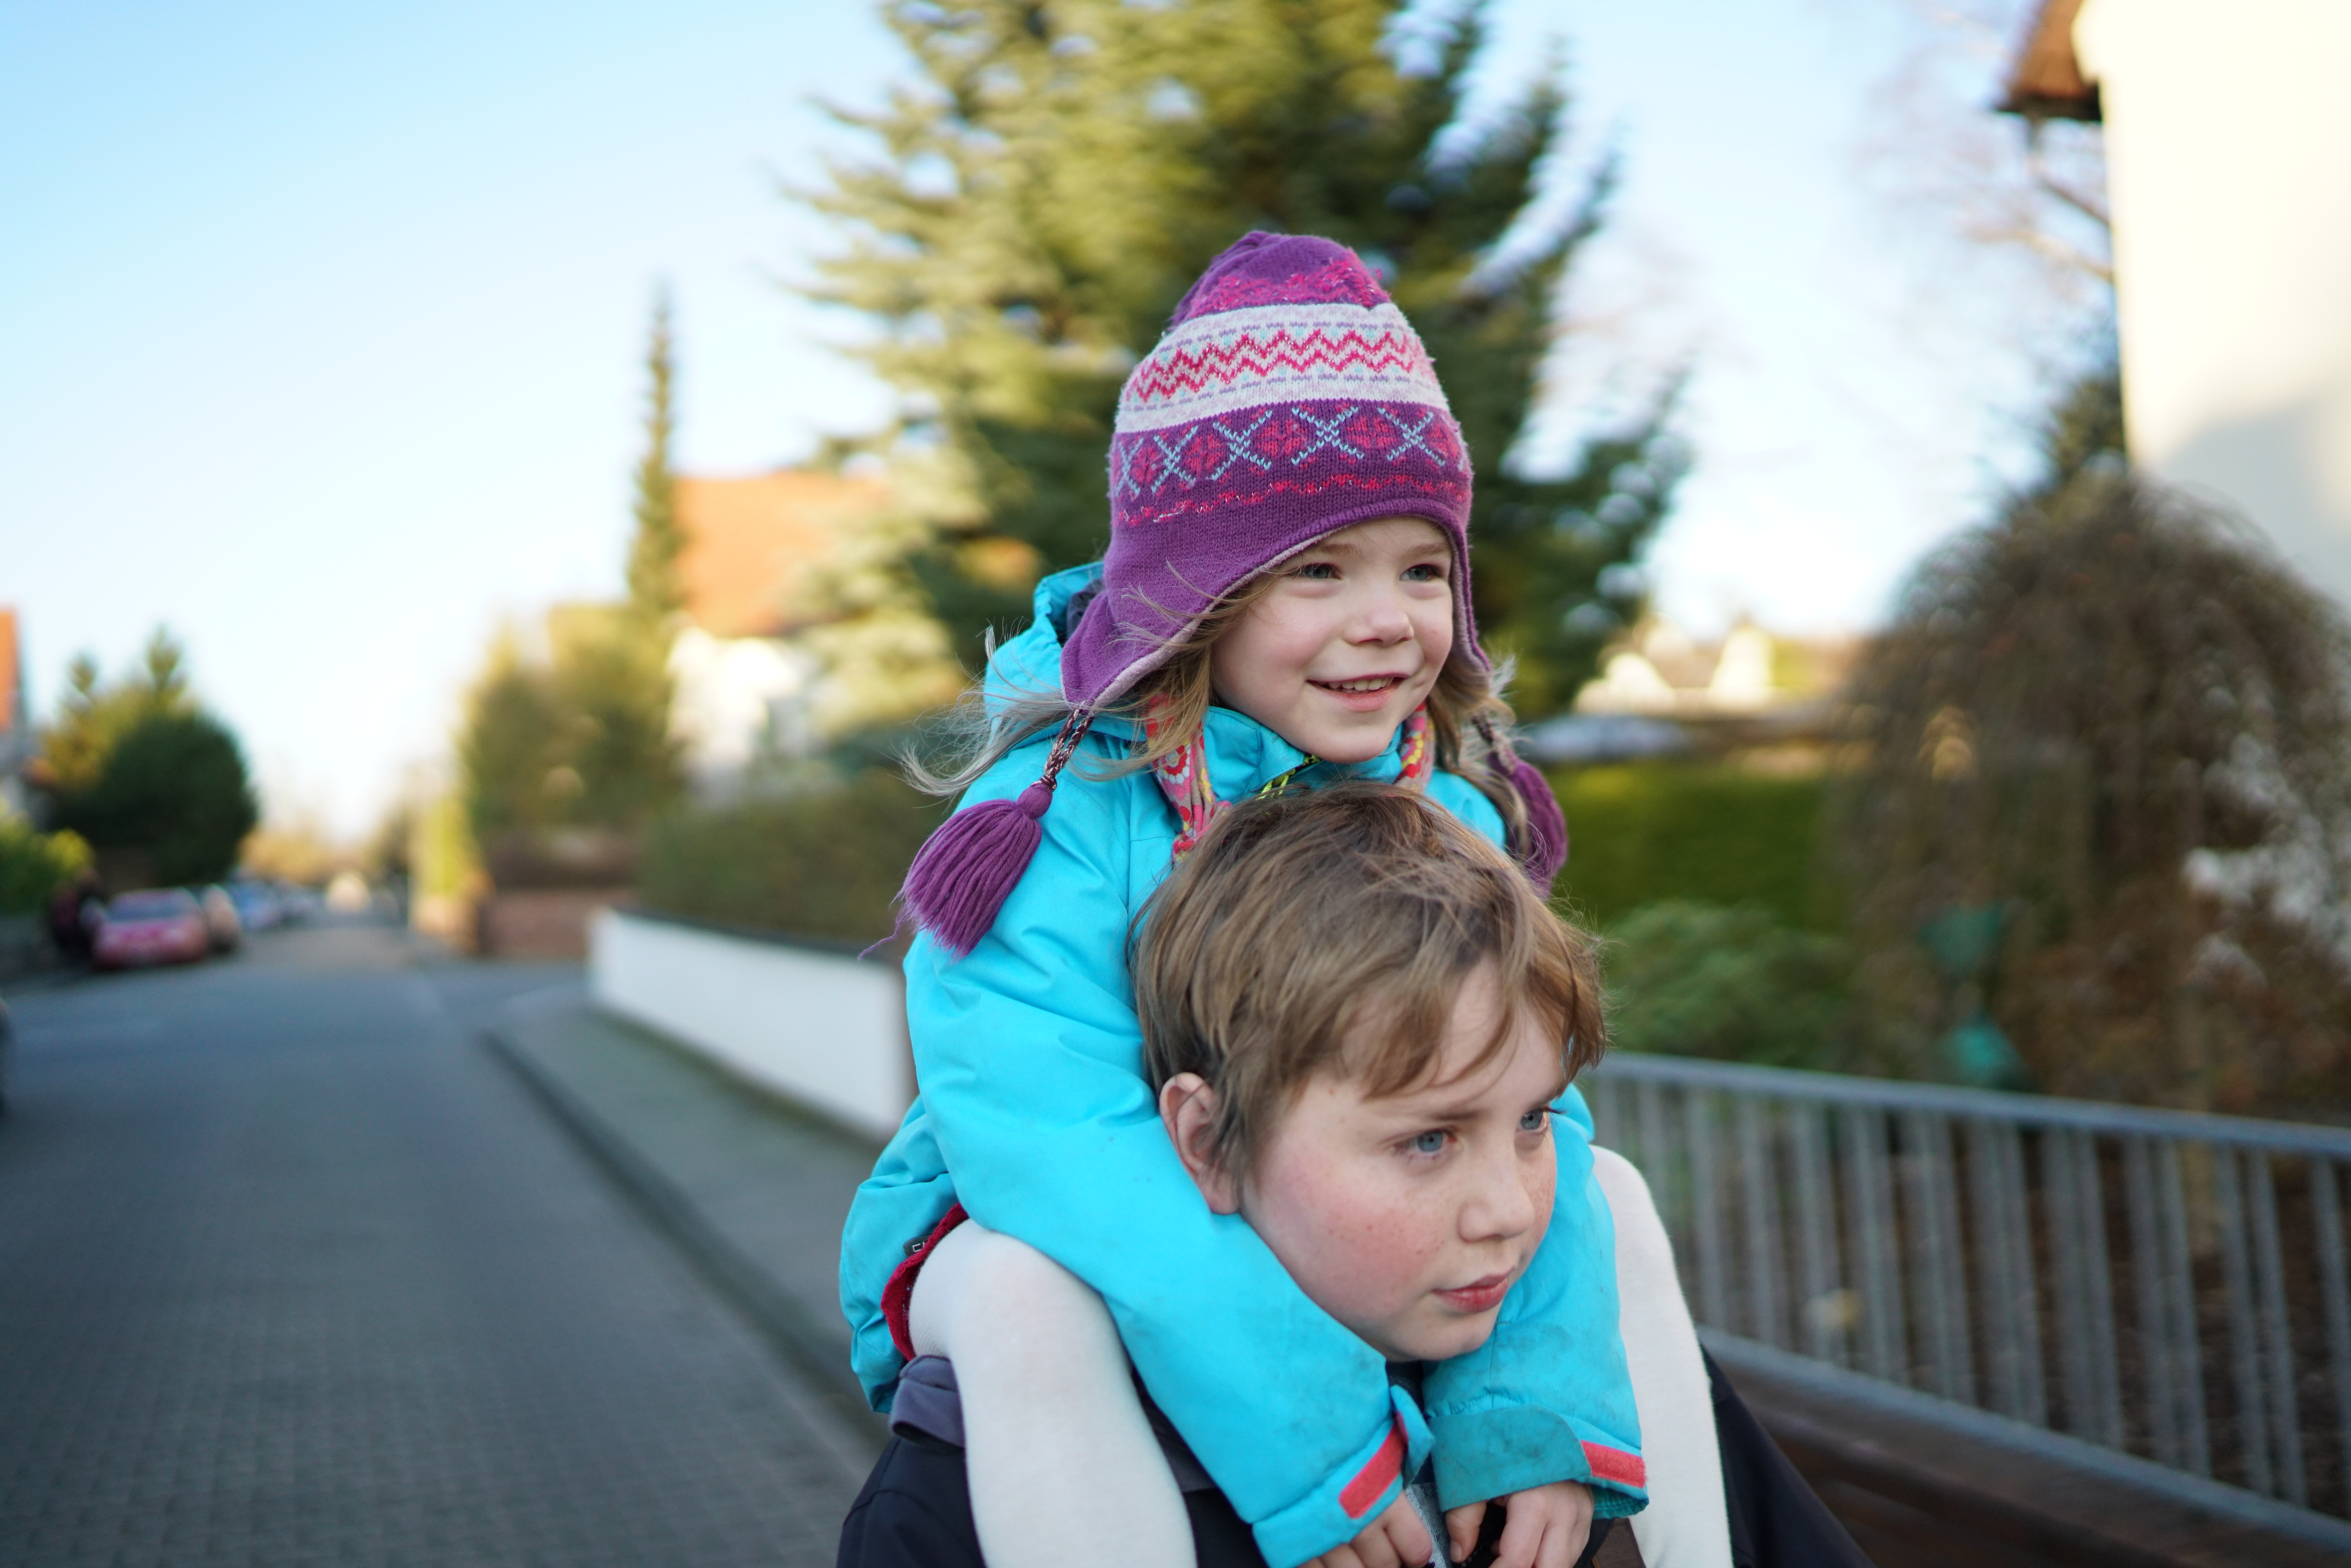
person, cold, bokeh, people, sweet, vacation, bear, spring, small, child, family, children, fun, toddler, little, day, nice, sister, brother, piggyback